74 knot

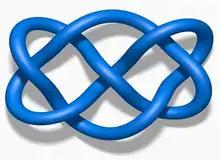

In mathematical knot theory, 7 is the name of a 7-crossing knot which can be visually depicted in a highly-symmetric form, and so appears in the symbolism and/or artistic ornamentation of various cultures.